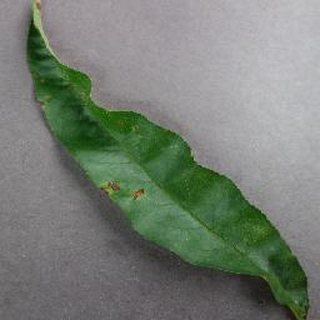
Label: peach_bacterial_spot